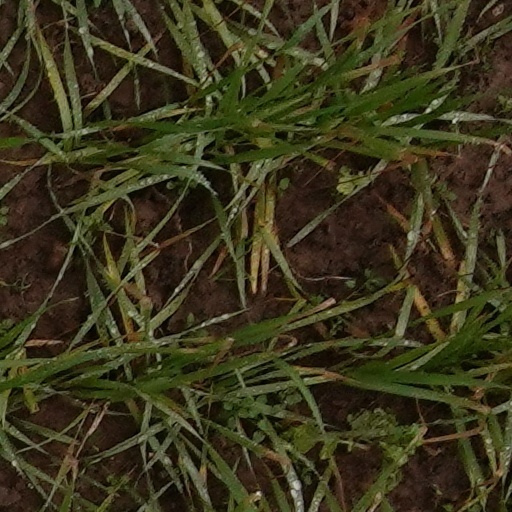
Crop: wheat